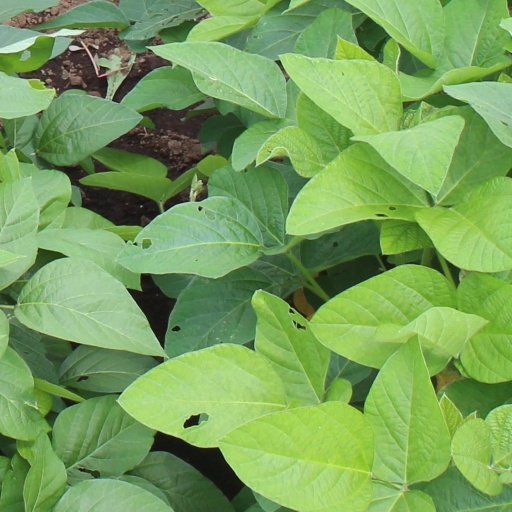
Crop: soybean